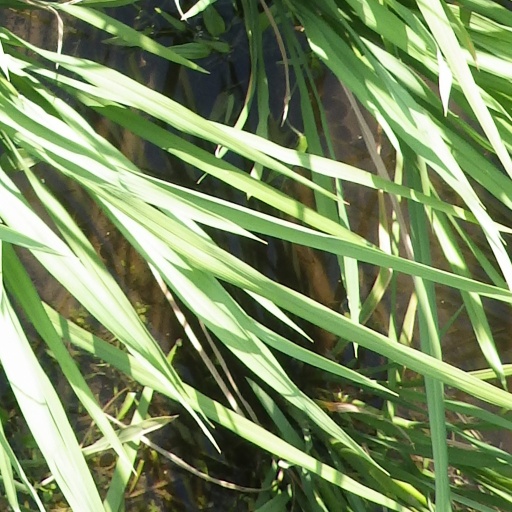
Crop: rice